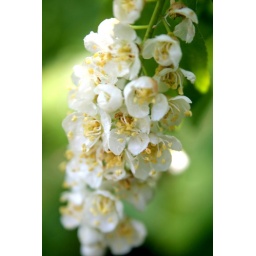
These lovely little white flowers were hanging down in bunches along the Broads Fork Trail in Big Cottonwood Canyon, Utah.